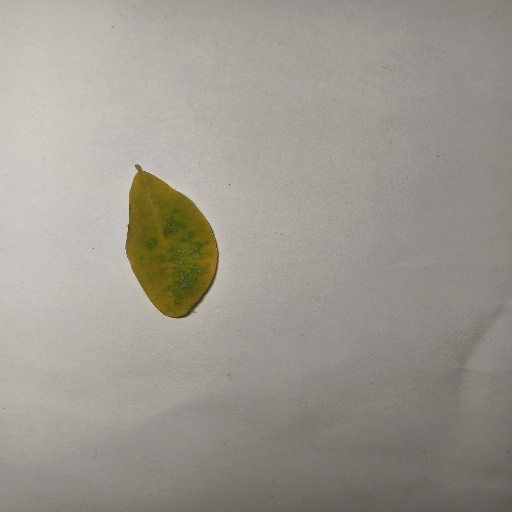
Species: Sojina
Leaf condition: Yellow Leaf